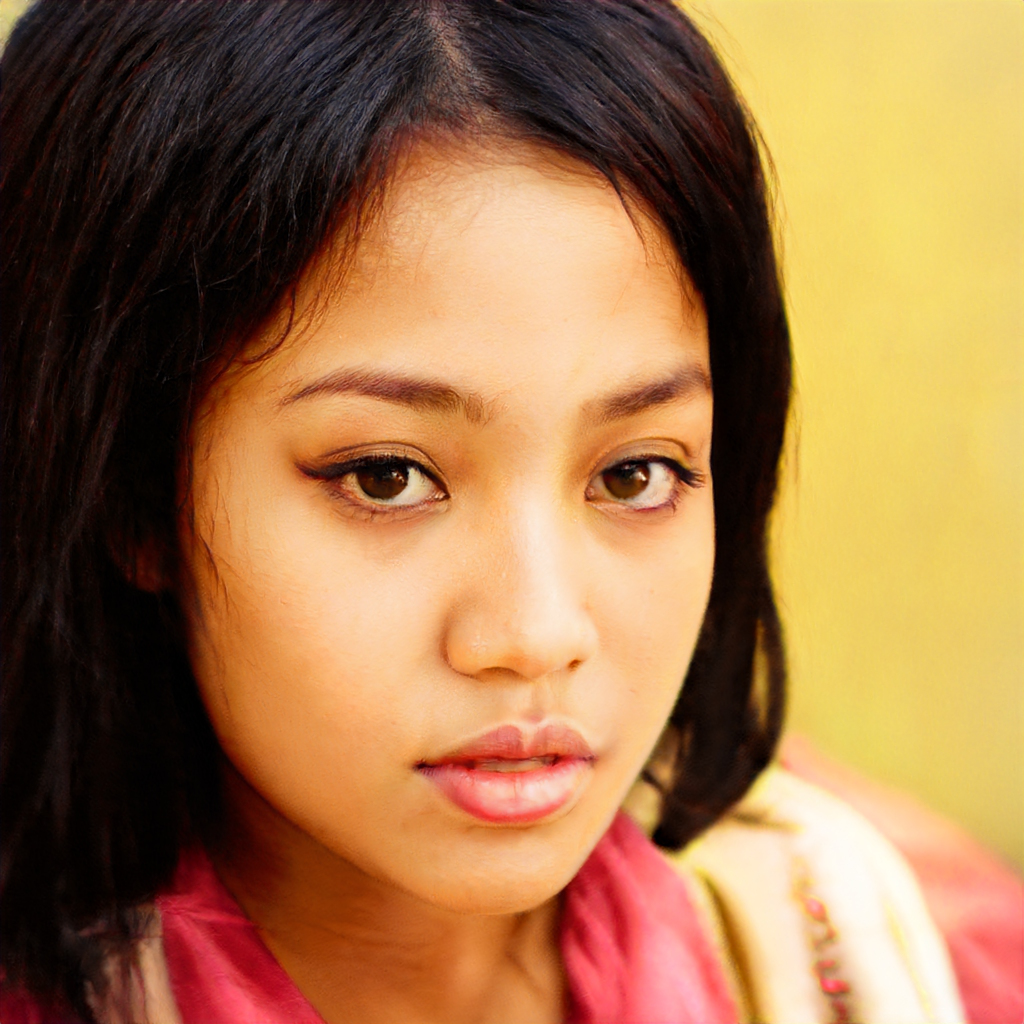
Label: Colored